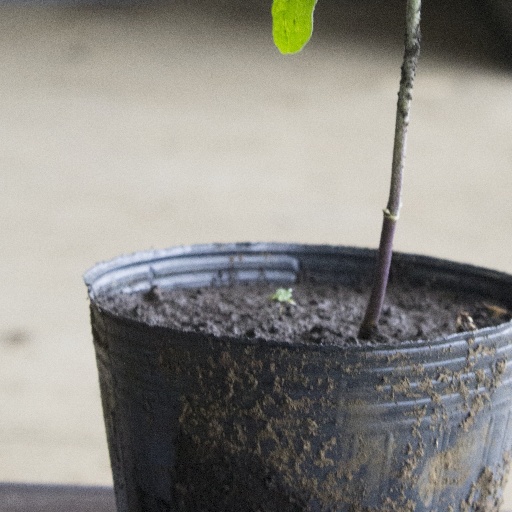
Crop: soybean